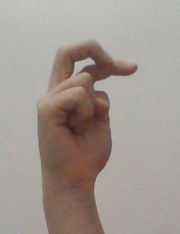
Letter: zay